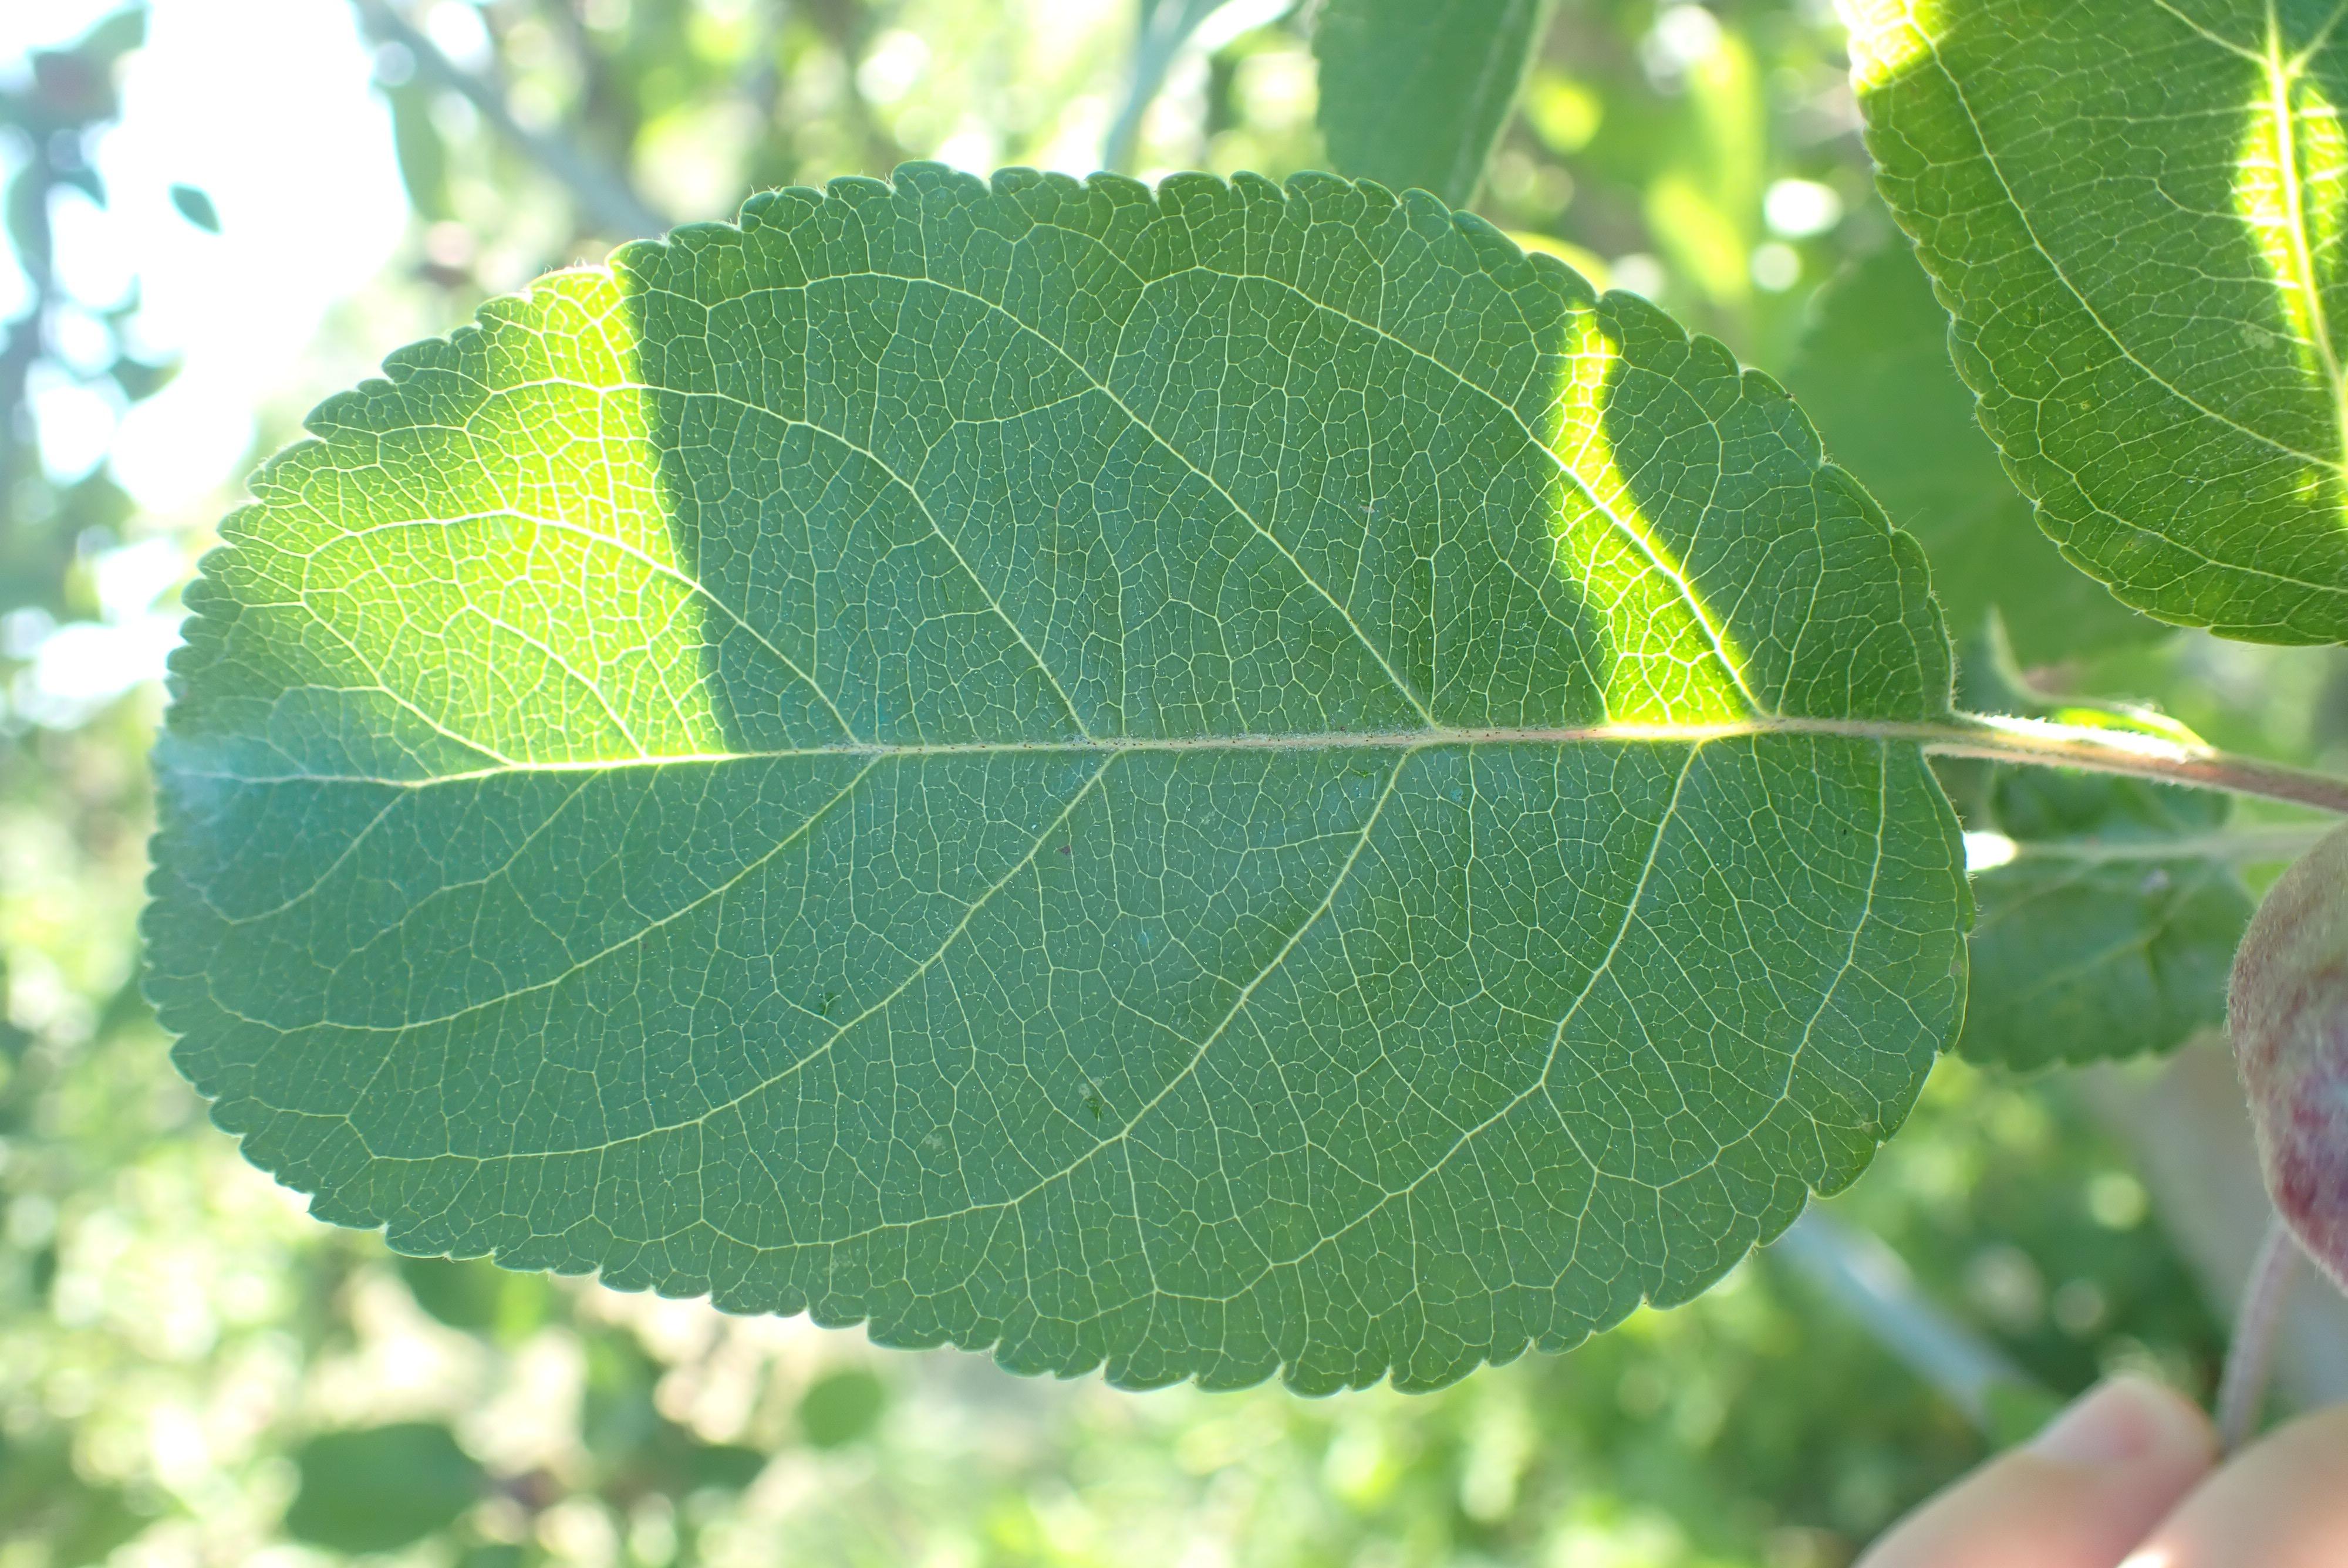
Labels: healthy